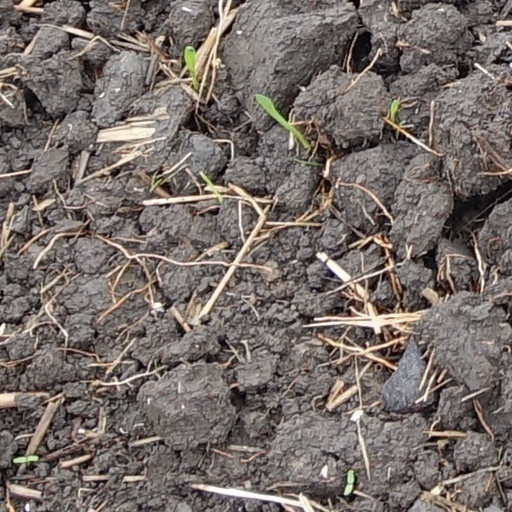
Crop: wheat